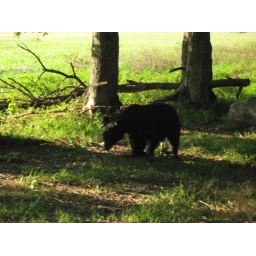
2007-09-16 - Appalachian Trail - Abrams Falls Hike - Bear walking near road